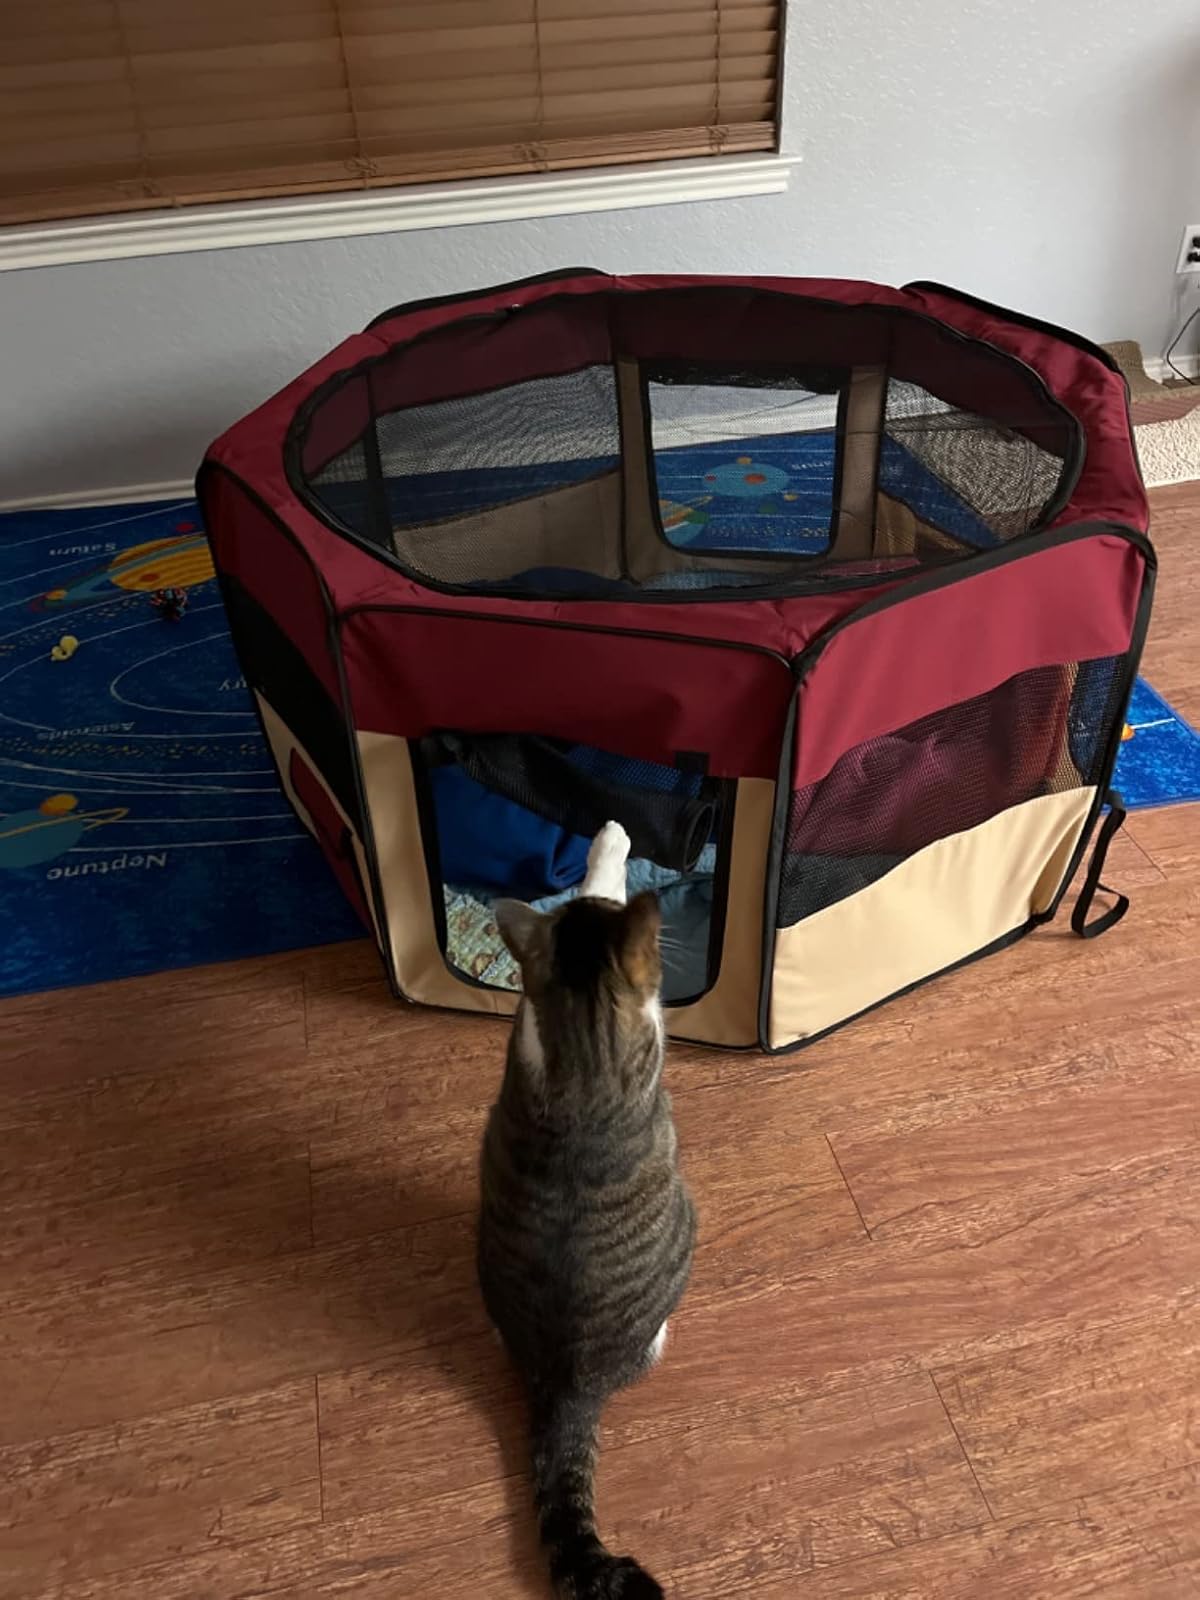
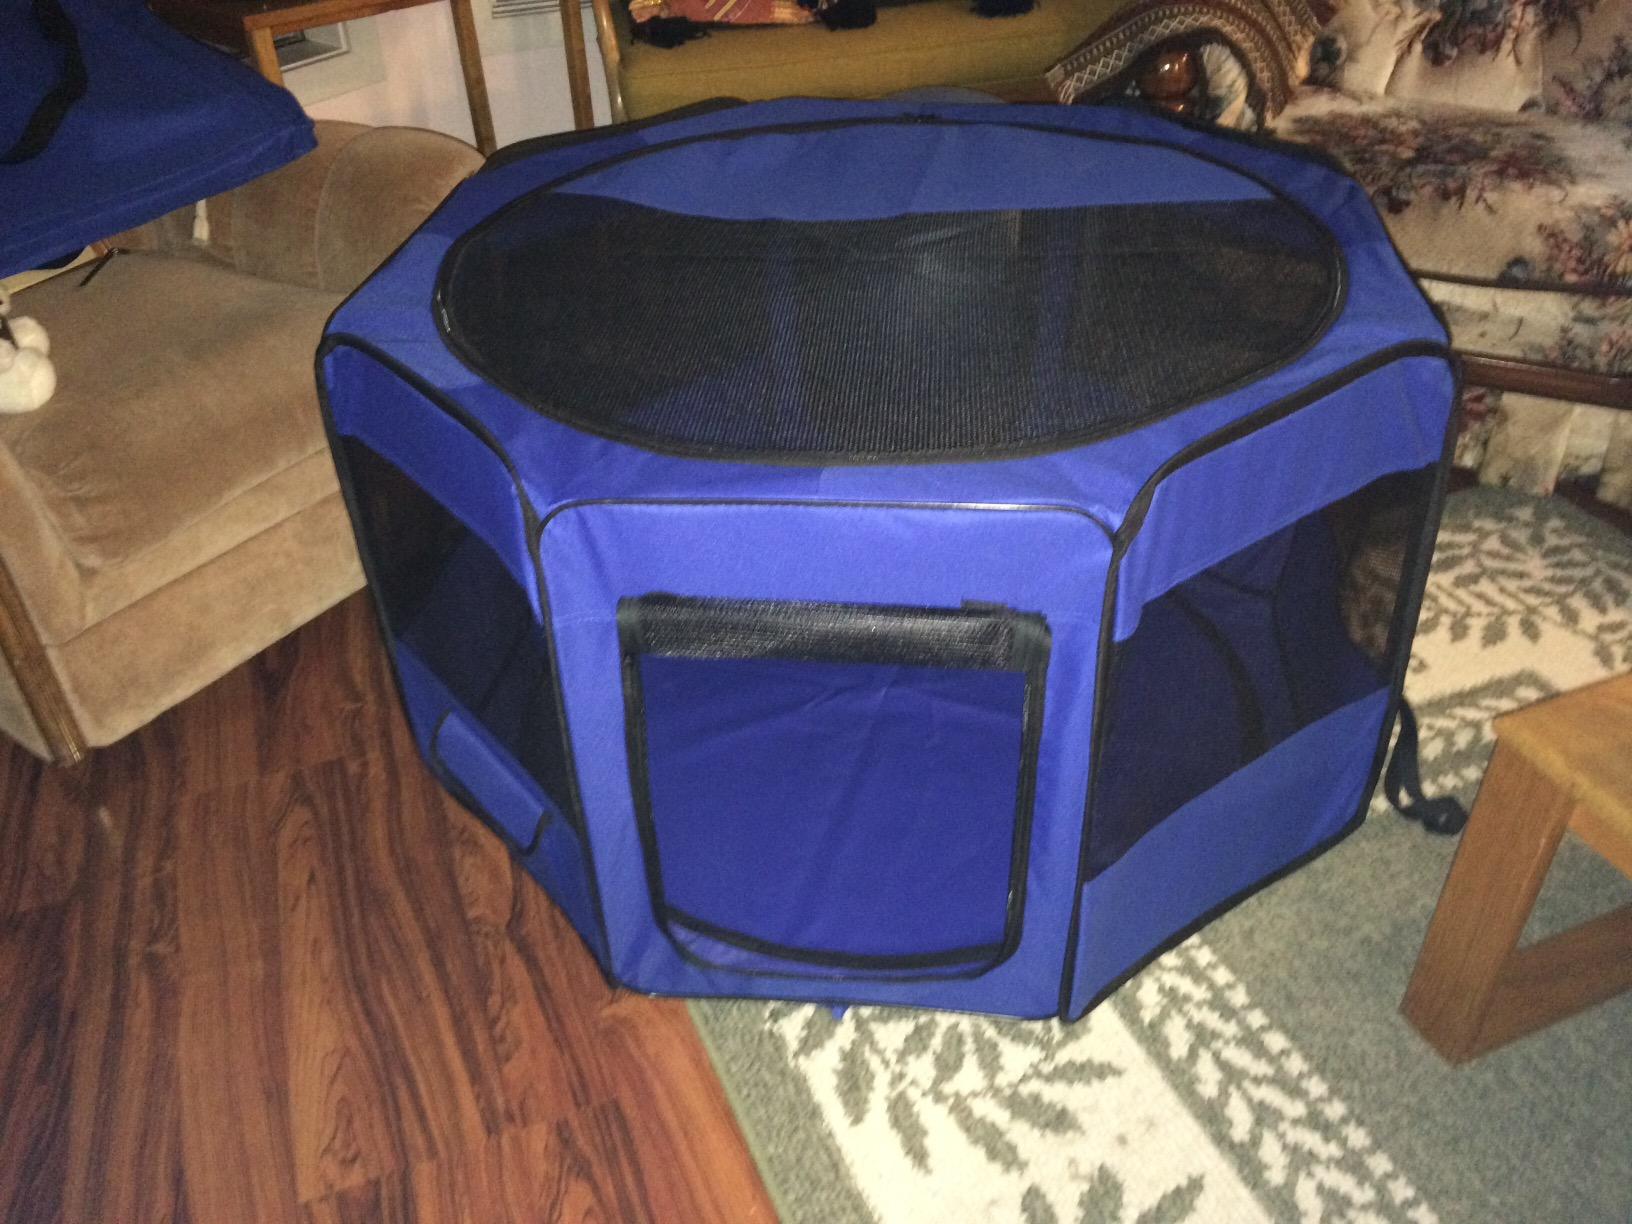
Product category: items_kennel
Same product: no